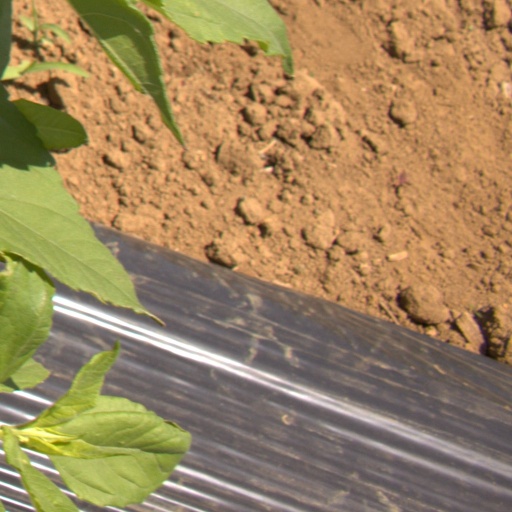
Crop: Jerusalem artichoke